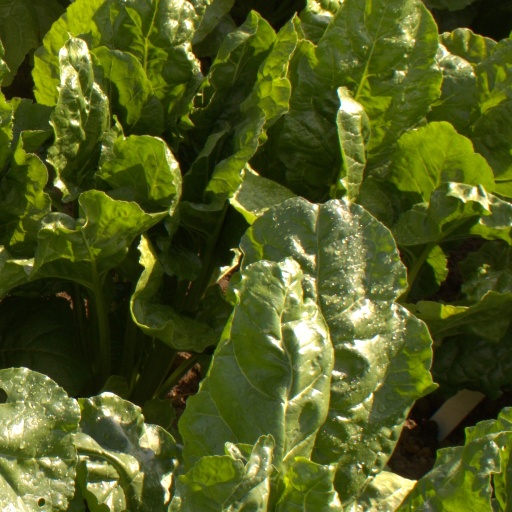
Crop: sugar beet